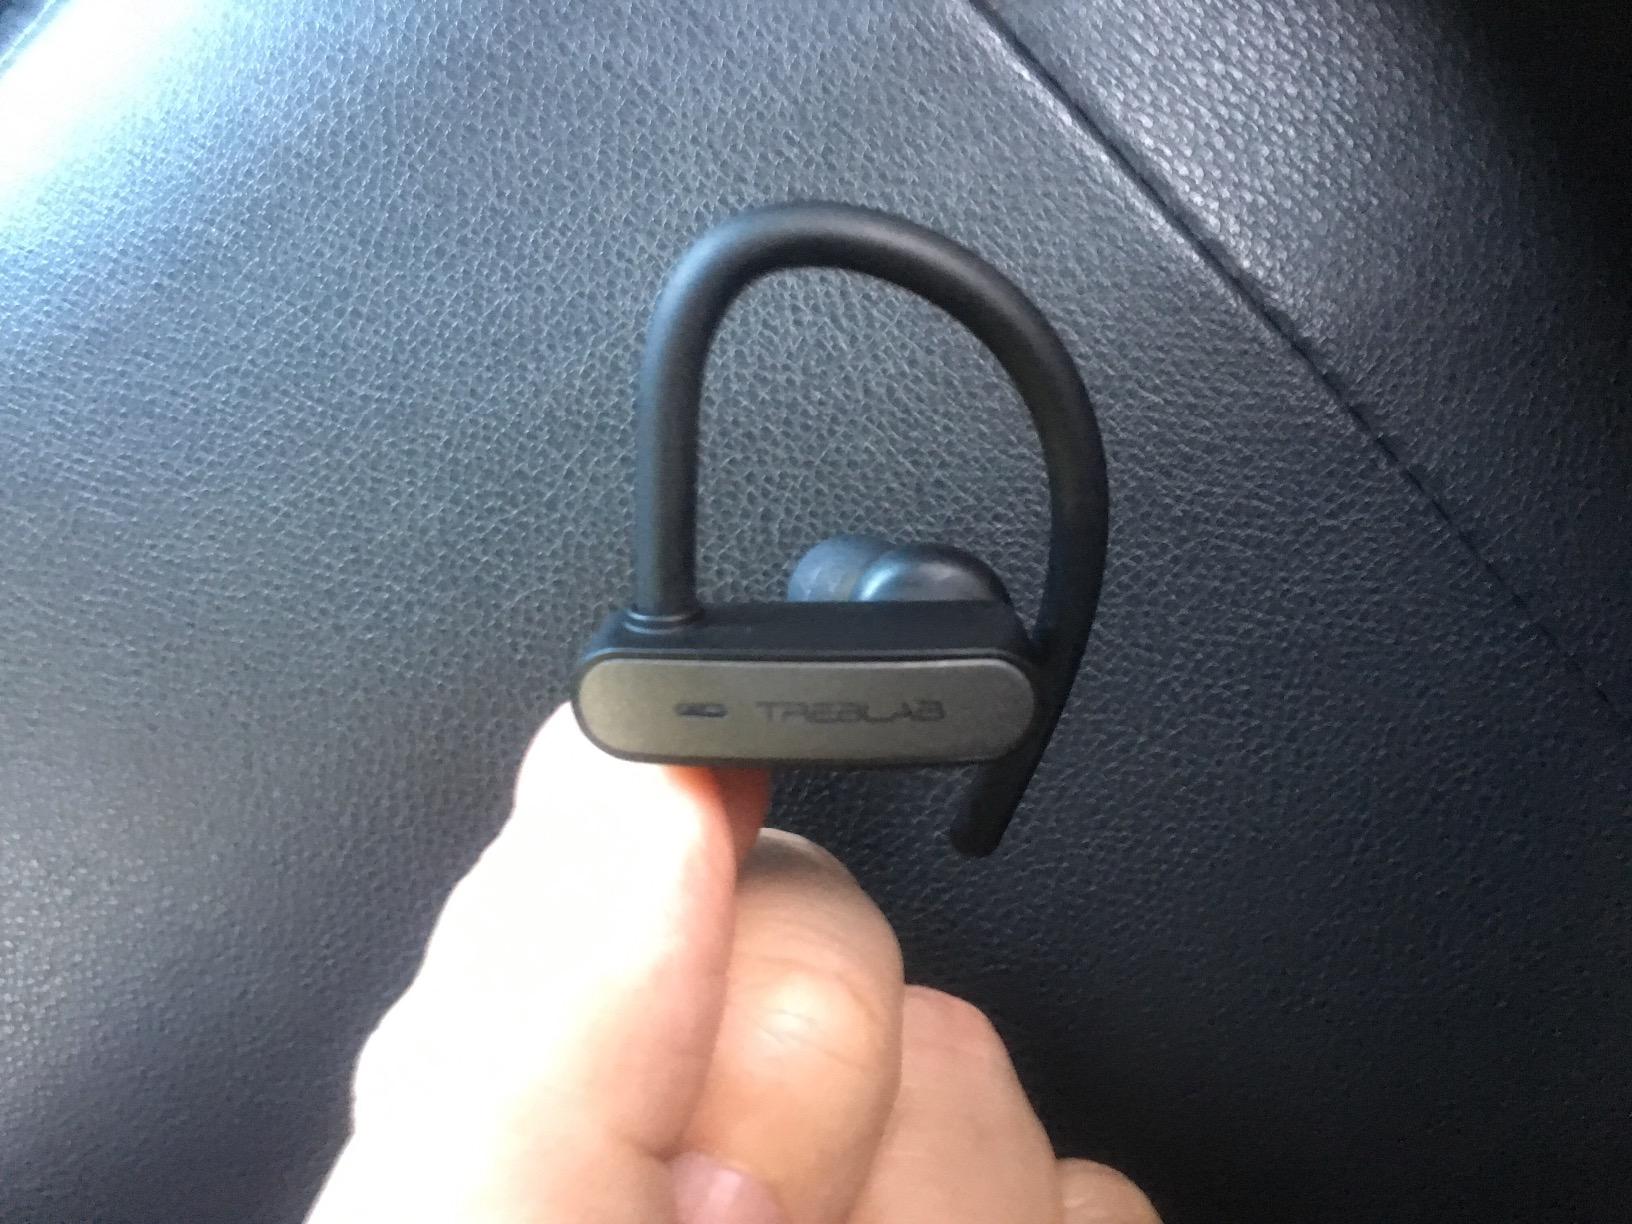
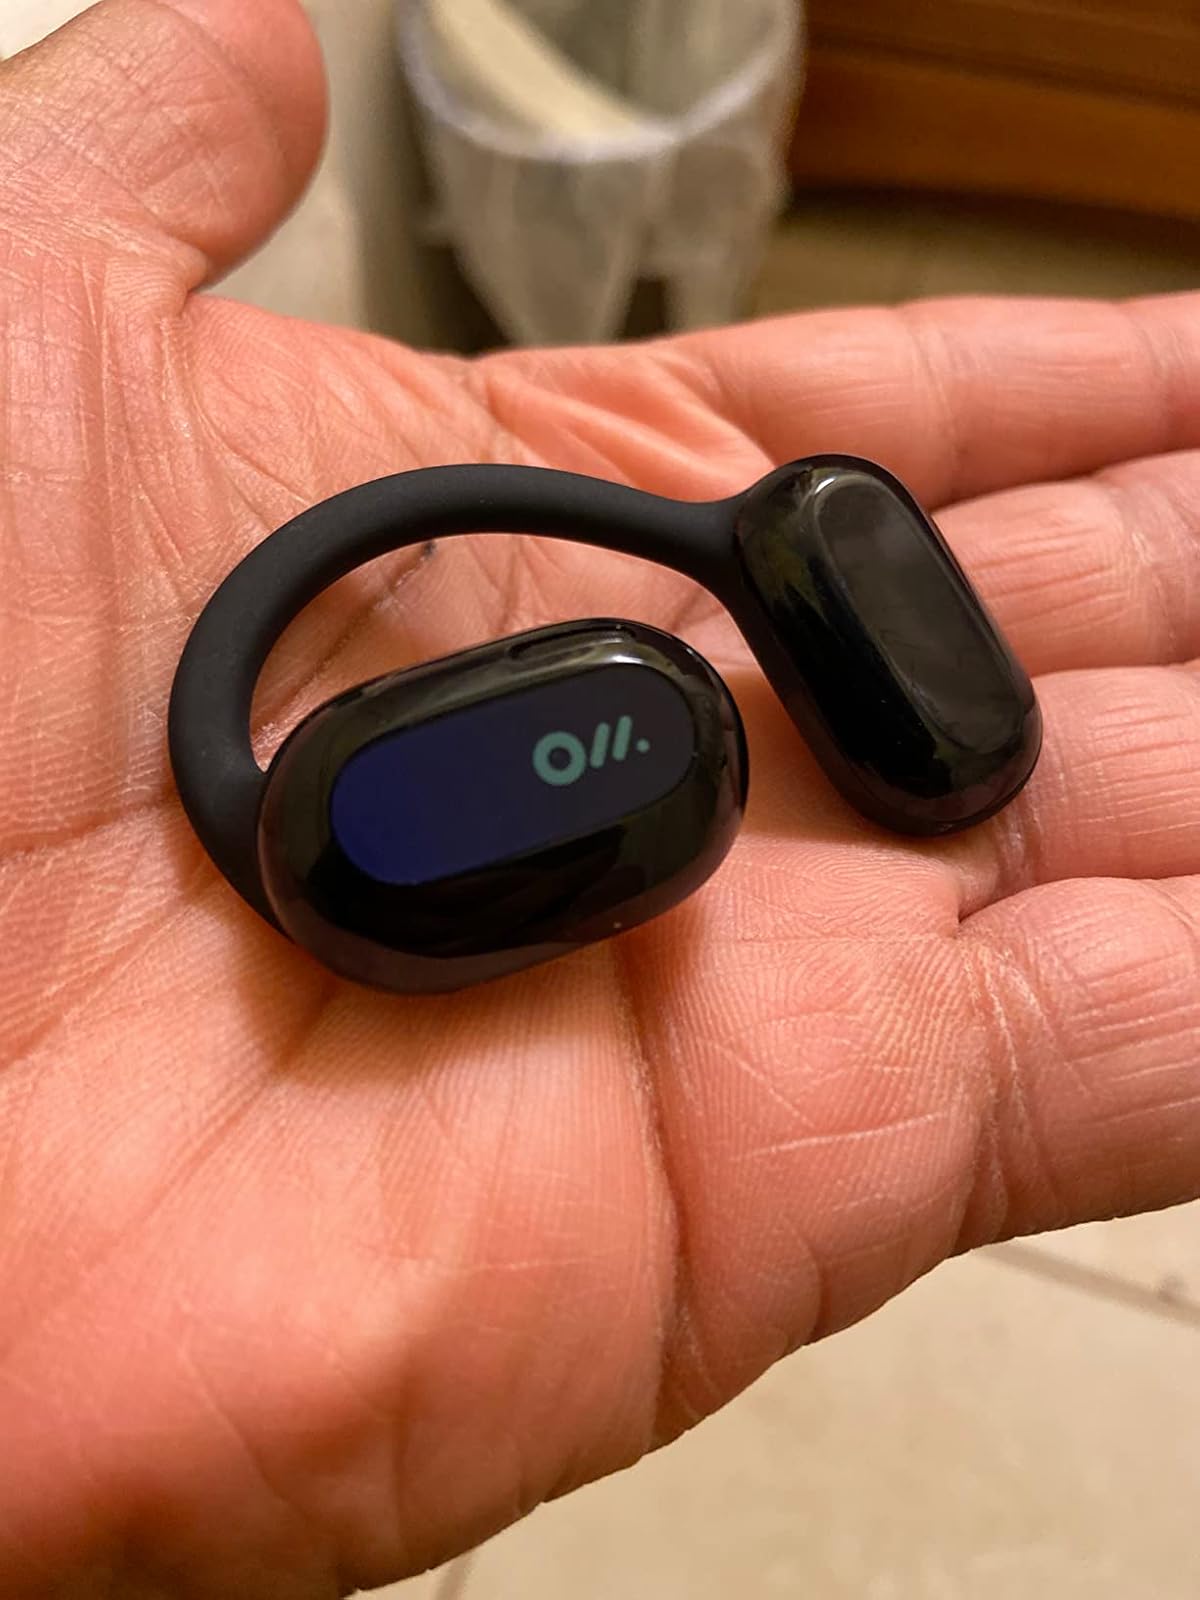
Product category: earbuds
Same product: no